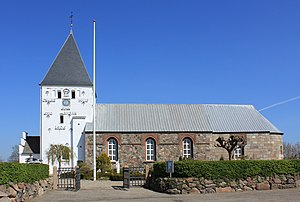
Sønder Stenderup Kirke
Sønder Stenderup Kirke
Sønder Stenderup kirke ved Kolding, Danmark. Kirken er bygget i romansk stil, mellem 1150-1200, mens tårnet mod vest er sengotisk og opført ca. år 1500 i røde munkesten.
Sønder Stenderup Kirke er beliggende i byen Sønder Stenderup, sydøst for Kolding. Kirken tilhører Sønder Stenderup Sogn, i Kolding Provsti under. Efter kommunalreformen i 2007 lå det i Kolding Kommune, og indtil kommunalreformen i 1970 lå det i Nørre Tyrstrup Herred.